Natchez people

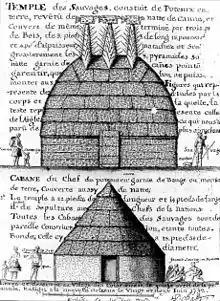
Natchez Great Temple on Mound C and the Sun Chiefs cabin, drawn by Alexandre de Batz in the 1730s

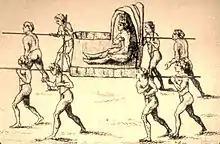
"The Great Sun, Paramount Chief of the Natchez People" in a 1758 drawing by Antoine-Simon Le Page du Pratz

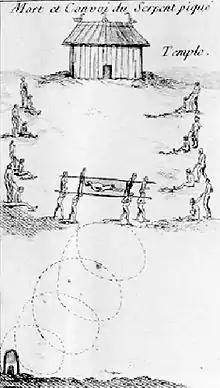
The funeral procession of "Tattooed Serpent" in 1725, with retainers waiting to be sacrificed from a drawing by Antoine-Simon Le Page du Pratz

The Natchez performed ritual human sacrifice upon the death of a Sun. When a male Sun died, his wives were expected to accompany him by performing ritual suicide. Great honor was associated with such sacrifice, and sometimes many Natchez chose to follow a Sun into death. For example, at the death of the Tattooed Serpent in 1725, two of his wives, one of his sisters (nicknamed by the French), his first warrior, his doctor, his head servant and the servant's wife, his nurse, and a craftsman of war clubs, all chose to die with him.